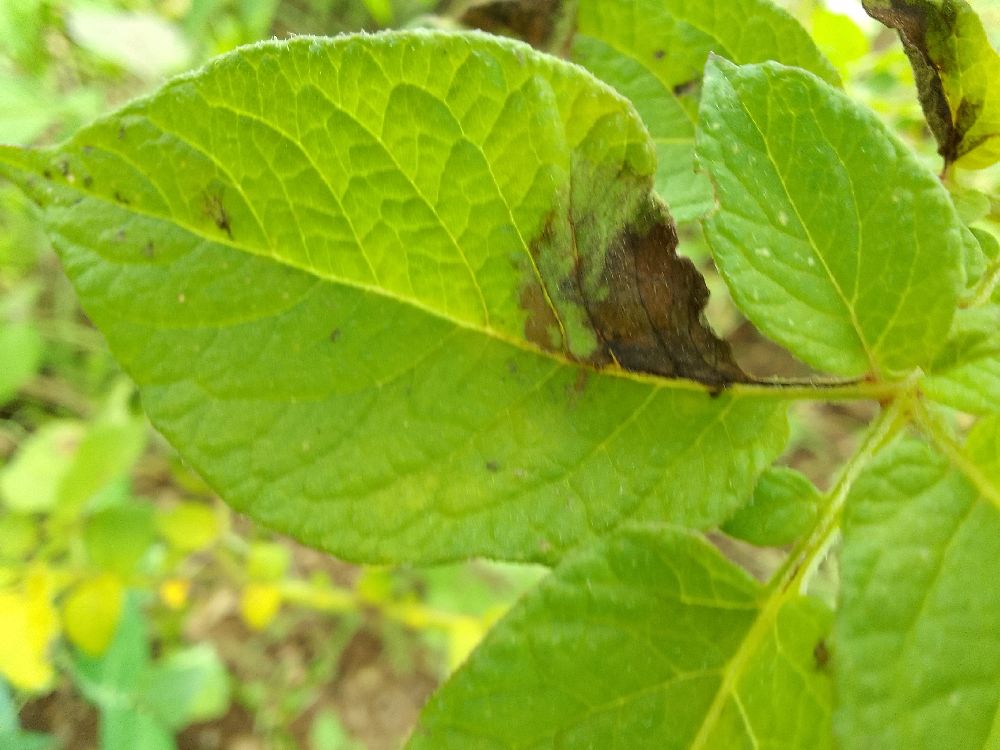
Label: Late blight